General radiotelephone operator license

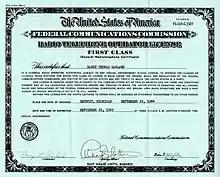
First Class Radiotelephone License issued in 1964

The first commercial operator licenses were issued by the Department of Commerce and then later by the Federal Radio Commission under the authority of the Radio Act of 1927. When the FCC was created in 1934, it took over this function. The commission issued First and Second Class Radiotelephone Operator Licenses. In 1953 a Third Class permit was added.